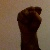
The image shows a hand gesture representing the letter 'S' in Indian Sign Language.